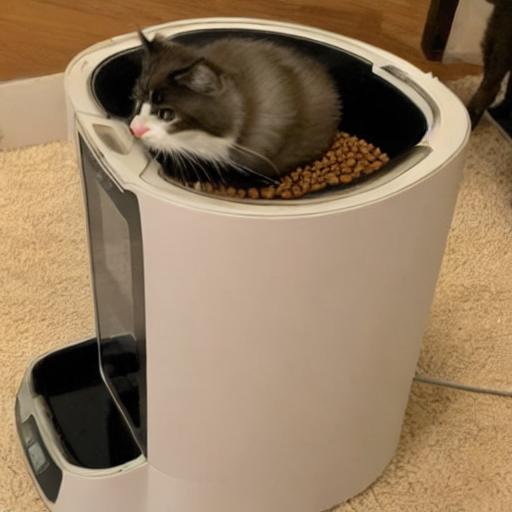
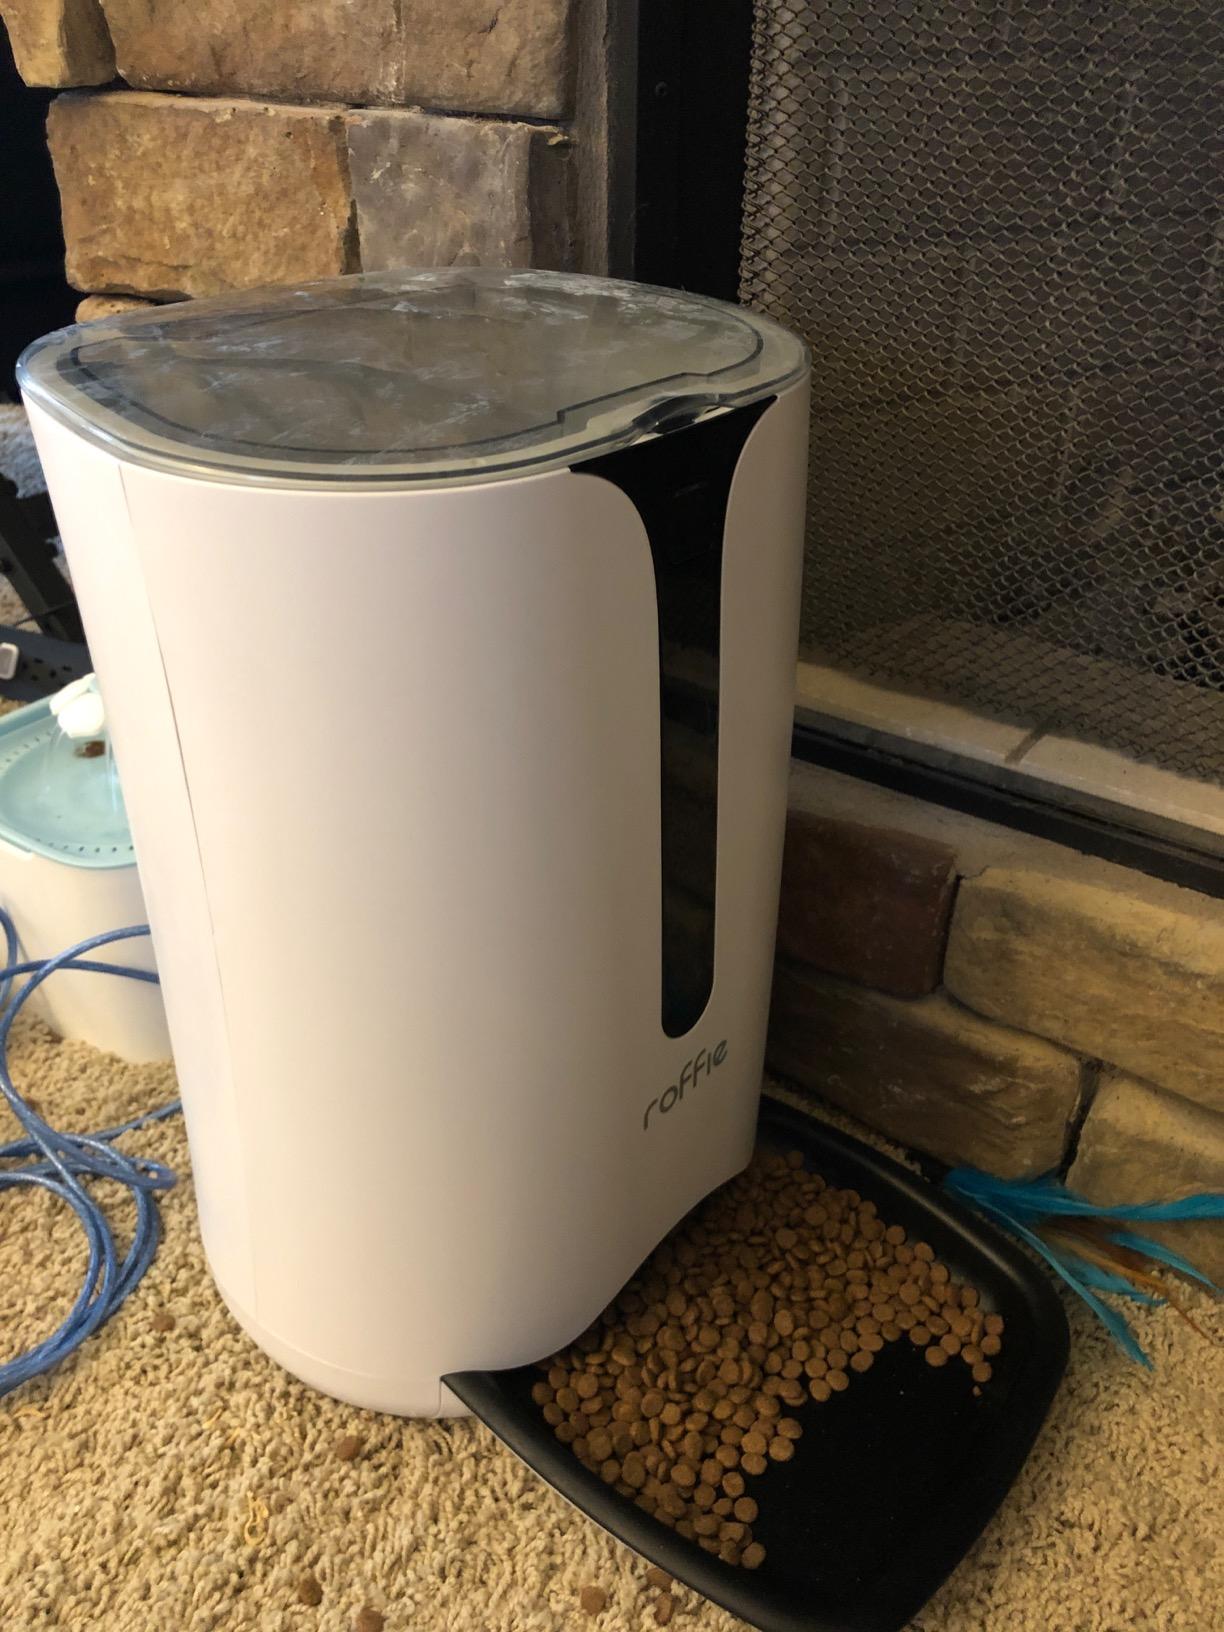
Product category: items_feeder
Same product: no